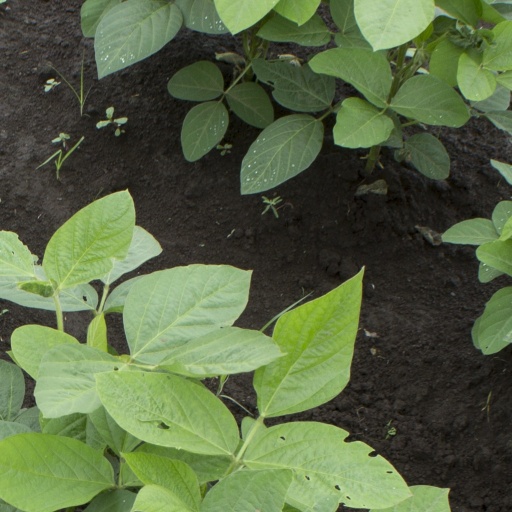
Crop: soybean